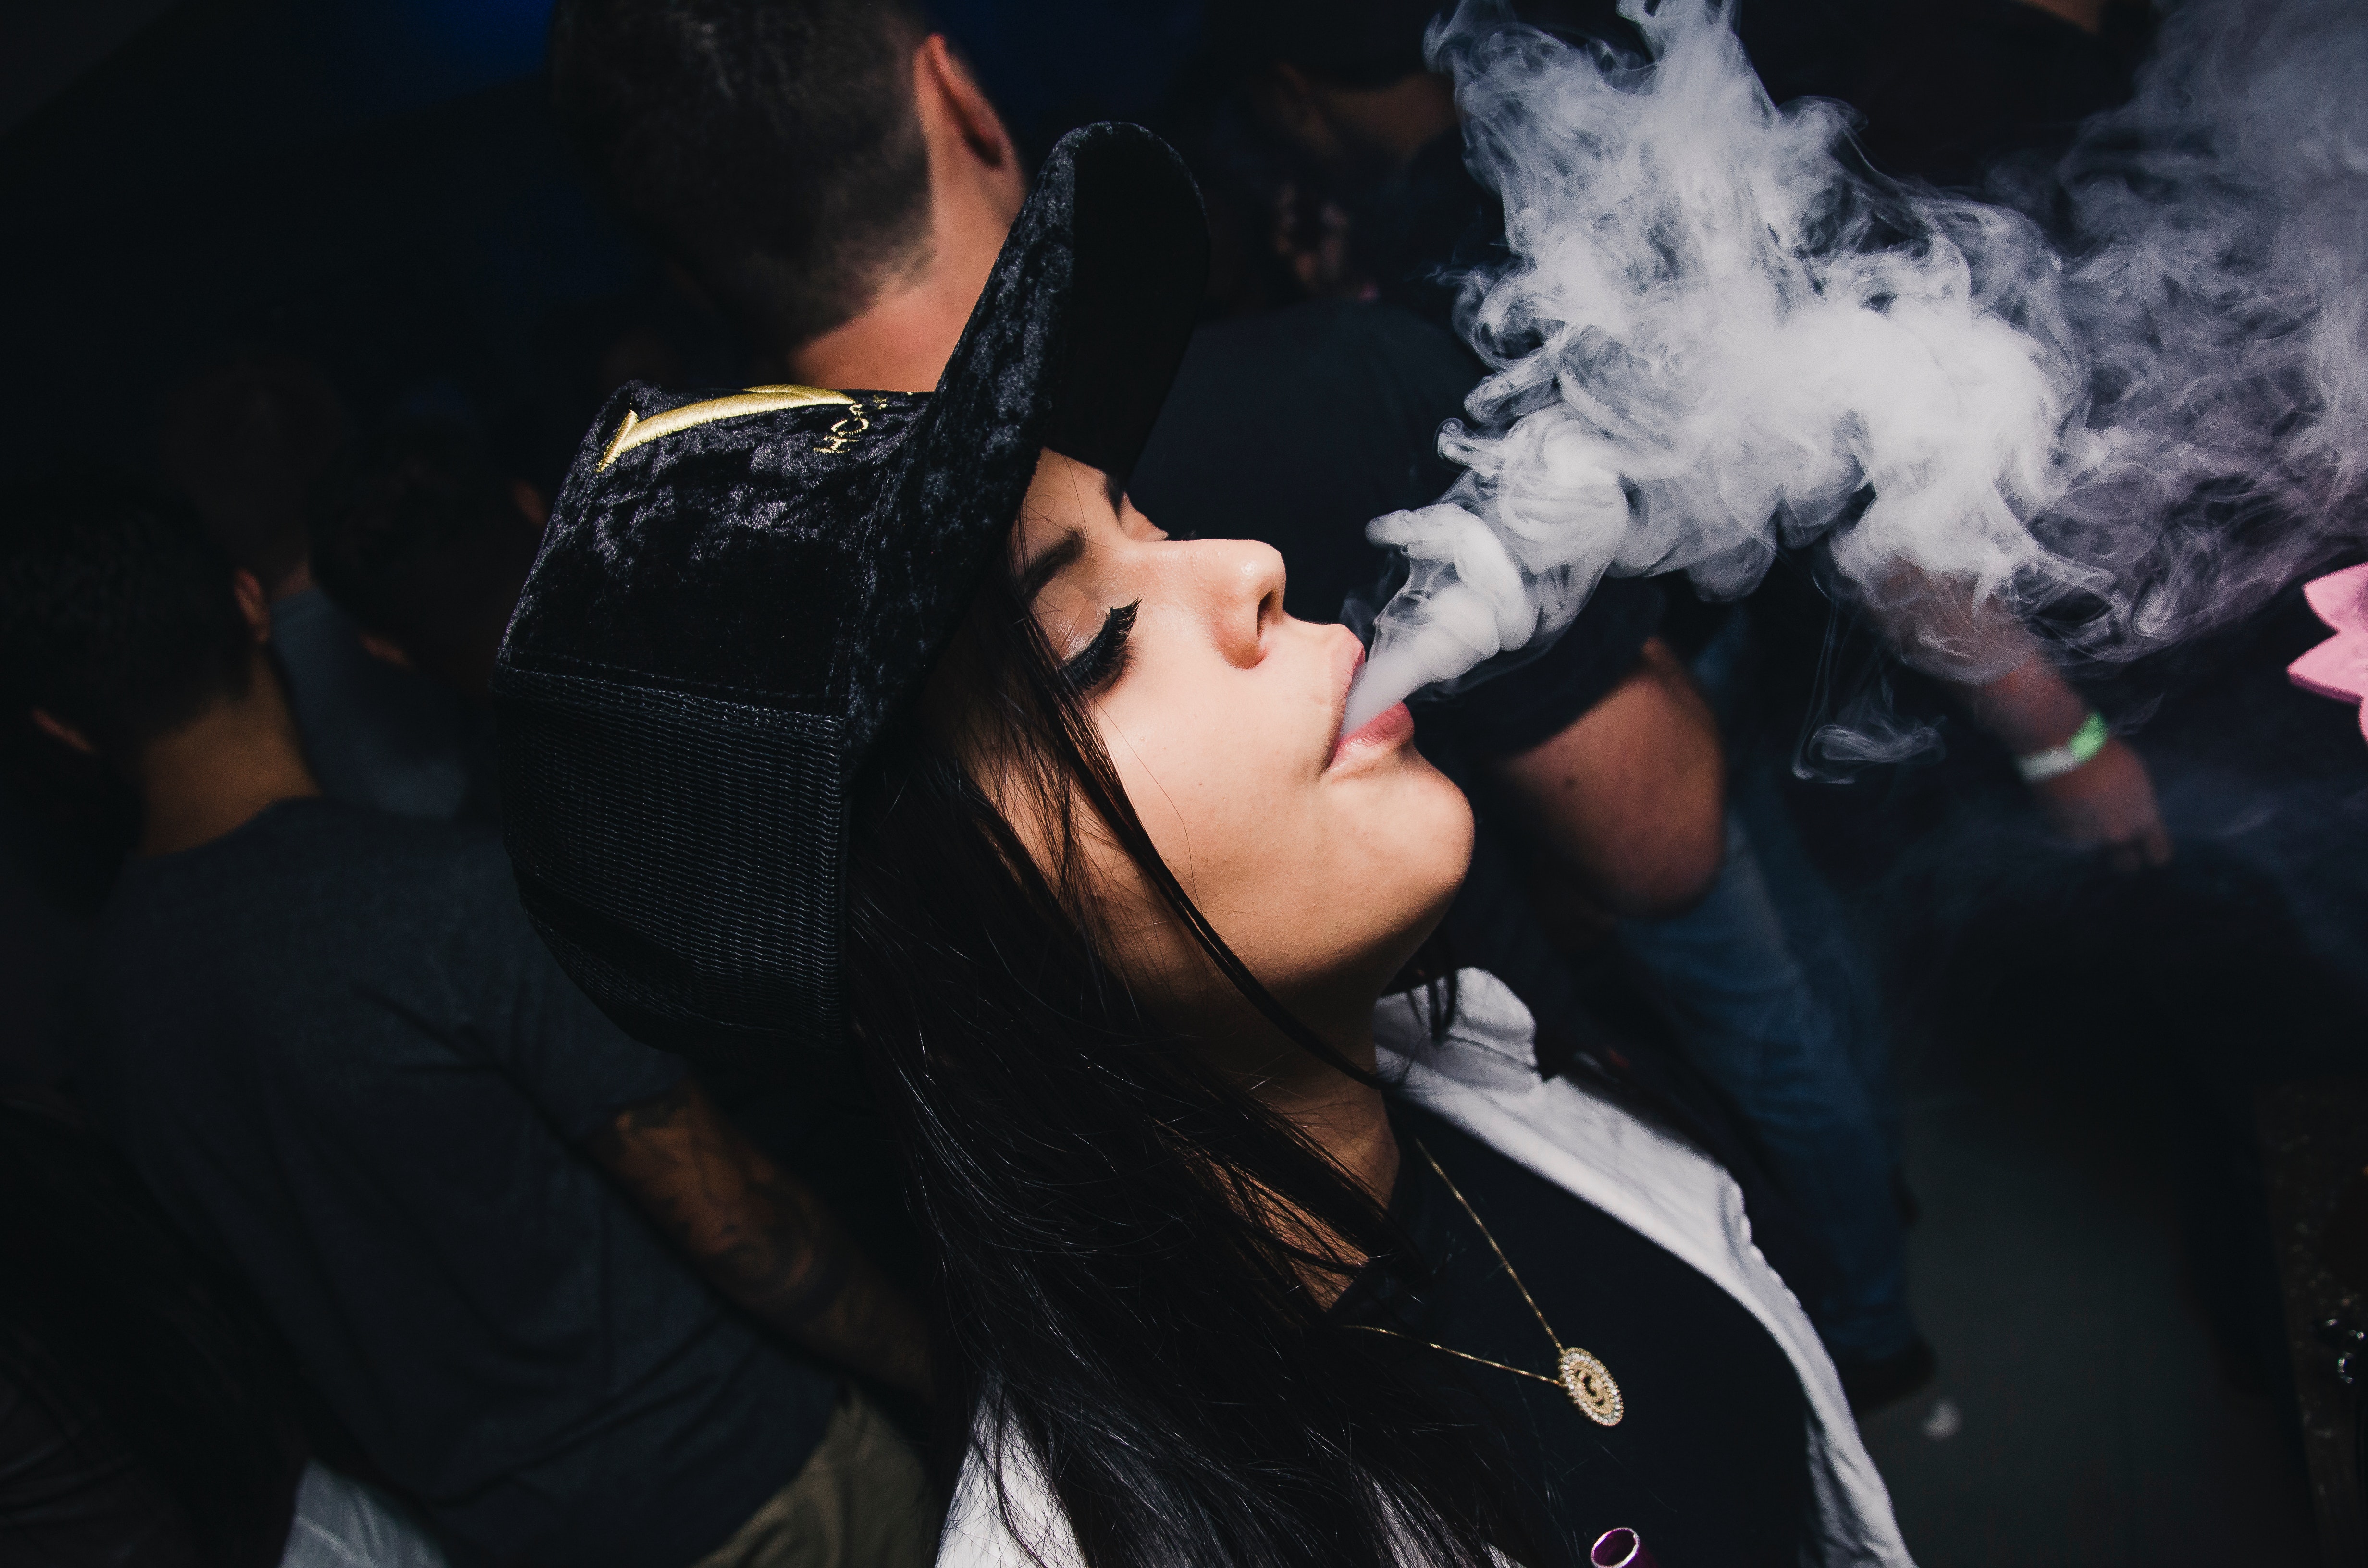
smoke, smoking, lip, beauty, black hair, nose, tobacco products, cool, fun, human, eye, mouth, ear, hand, night, photography, gesture, performance, party, darkness, nightclub, cigarette, long hair, midnight